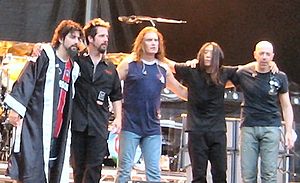
Dream Theater
Fra venstre: Mike Portnoy, John Petrucci, James LaBrie, John Myung, Jordan Rudess
Dream Theater er et amerikansk progressiv metalband bestående af James LaBrie, John Petrucci, Jordan Rudess, John Myung og Mike Mangini.